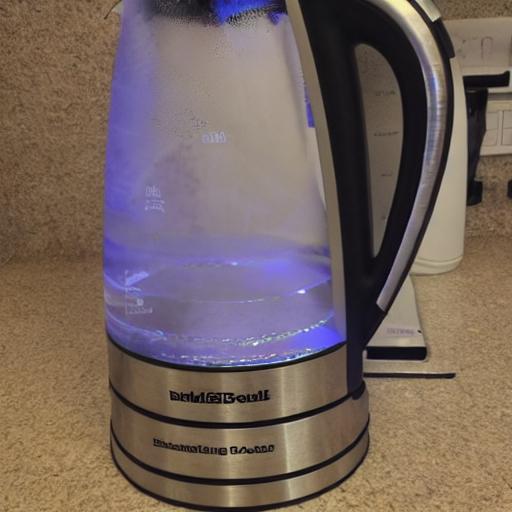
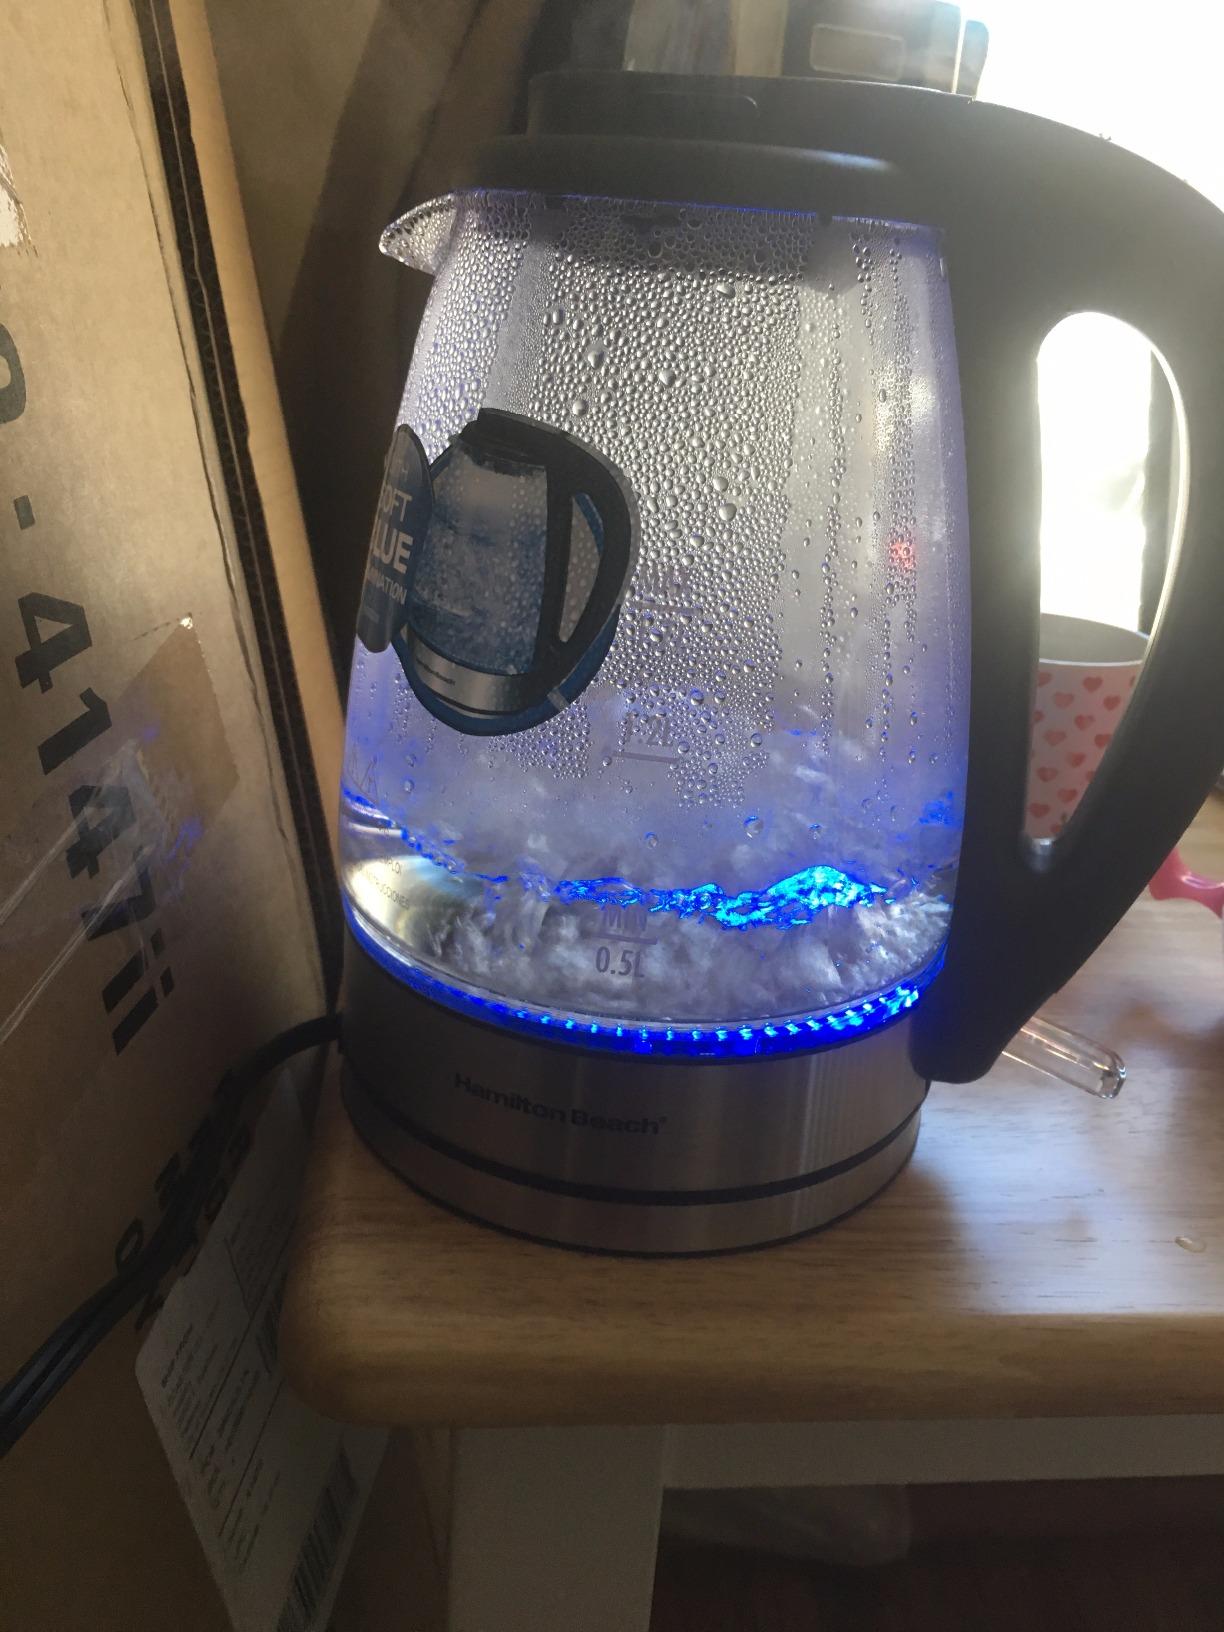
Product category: items_kettle
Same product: no